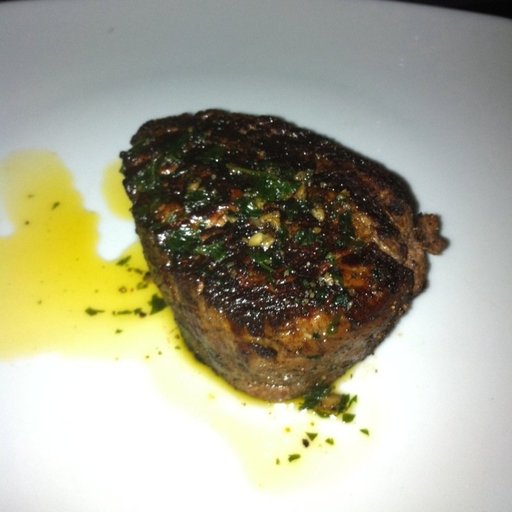
Label: filet_mignon